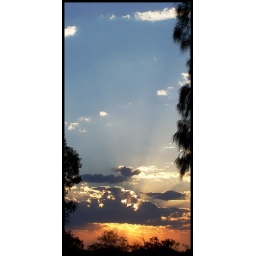
Just stunning - and the blue sky with clouds continued up and over my head.